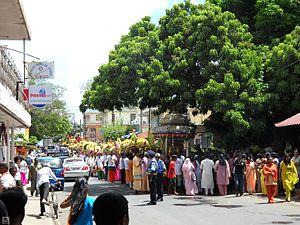
Les Fêtes mauriciennes sont célébrées à l'Île Maurice. L'île est le point de rencontres de fêtes hindoues, chrétiennes, musulmanes, et chinoises, auxquelles s'ajoutent des commémorations liées à l'histoire. Il y a eu, au moment de l'accès à l'indépendance de l'île, en 1968, une redistribution des jours fériés et jours chômés, en fonction de l'importance des différentes communautés.